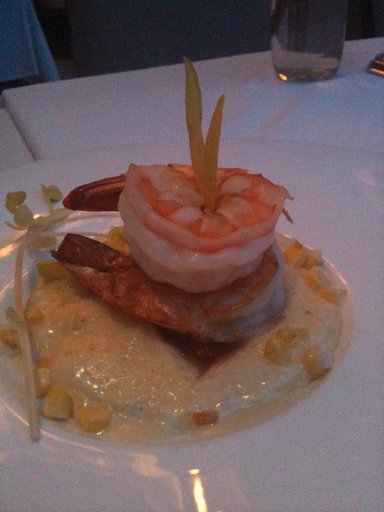
Label: shrimp_and_grits